Bonne nuit les petits

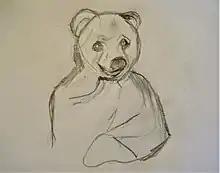
A sketch of Nounours the bear

Bonne nuit les petits (English: "Good night kids") is a puppet television series which initially ran from 1962 to 1973, created by Claude Laydu. It had a revival series that aired from 1994-1997.